Cultural impact of Gilbert and Sullivan

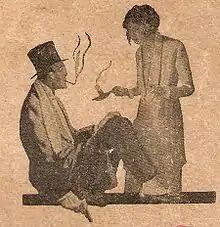
Psmith in Blandings ("Leave it to Psmith") ed. 1936

There are many children's books retelling the stories of the operas, or stories about the history of the famous partnership, including two by Gilbert himself. There are also children's biographies or fictionalisations about the lives of the two men or the relationship between the two, such as the 2009 book, "The Fabulous Feud of Gilbert & Sullivan". P. G. Wodehouse makes dozens of references to Gilbert and Sullivan in his works. Wodehouse sometimes referred to Gilbert at length, and he based his Psmith character on Rupert D'Oyly Carte or his brother. Wodehouse also parodied G&S songs. In Jerome K Jerome's "Three Men in a Boat" (1889), a description is given of Harris's attempts to sing a comic song: "the Judge's song out of "Pinafore" – no, I don't mean "Pinafore" – I mean – you know what I mean – the other thing, you know.", which turns out to be a mixture of "When I, good friends" from "Trial by Jury" and "When I was a lad" from "Pinafore".